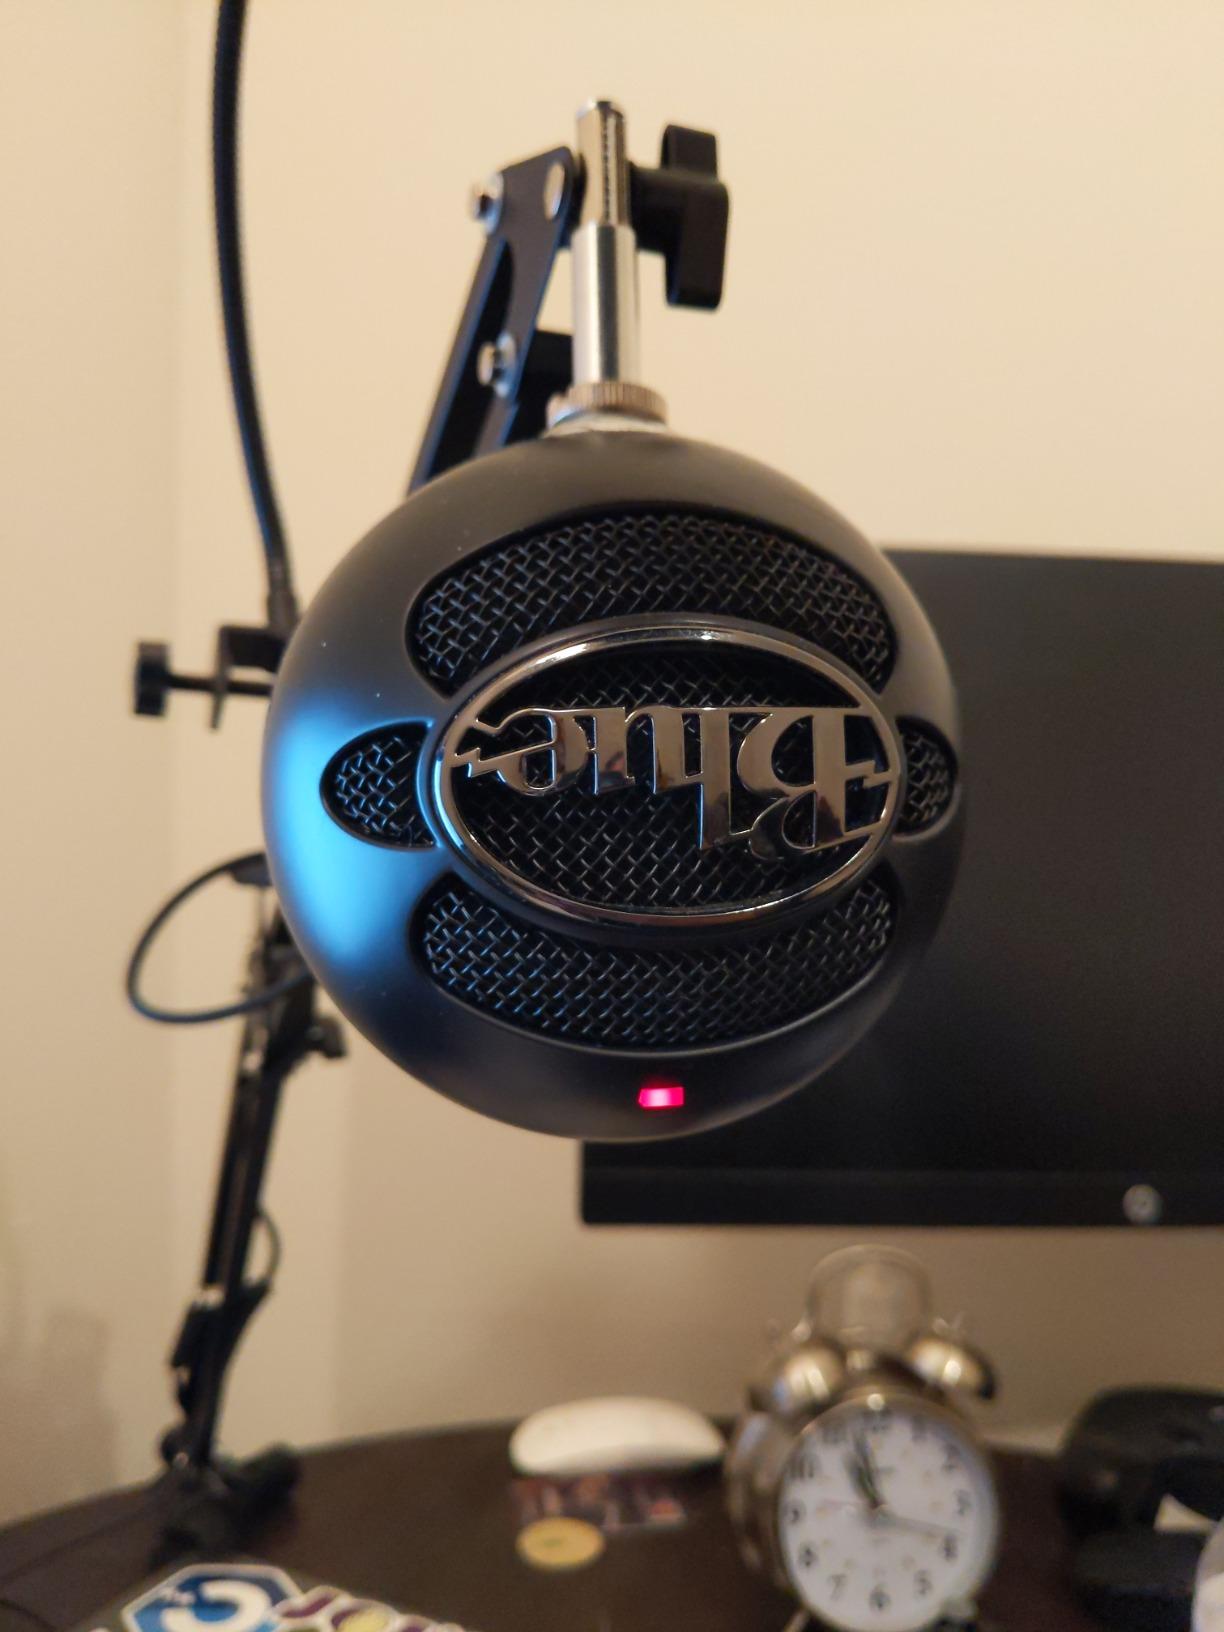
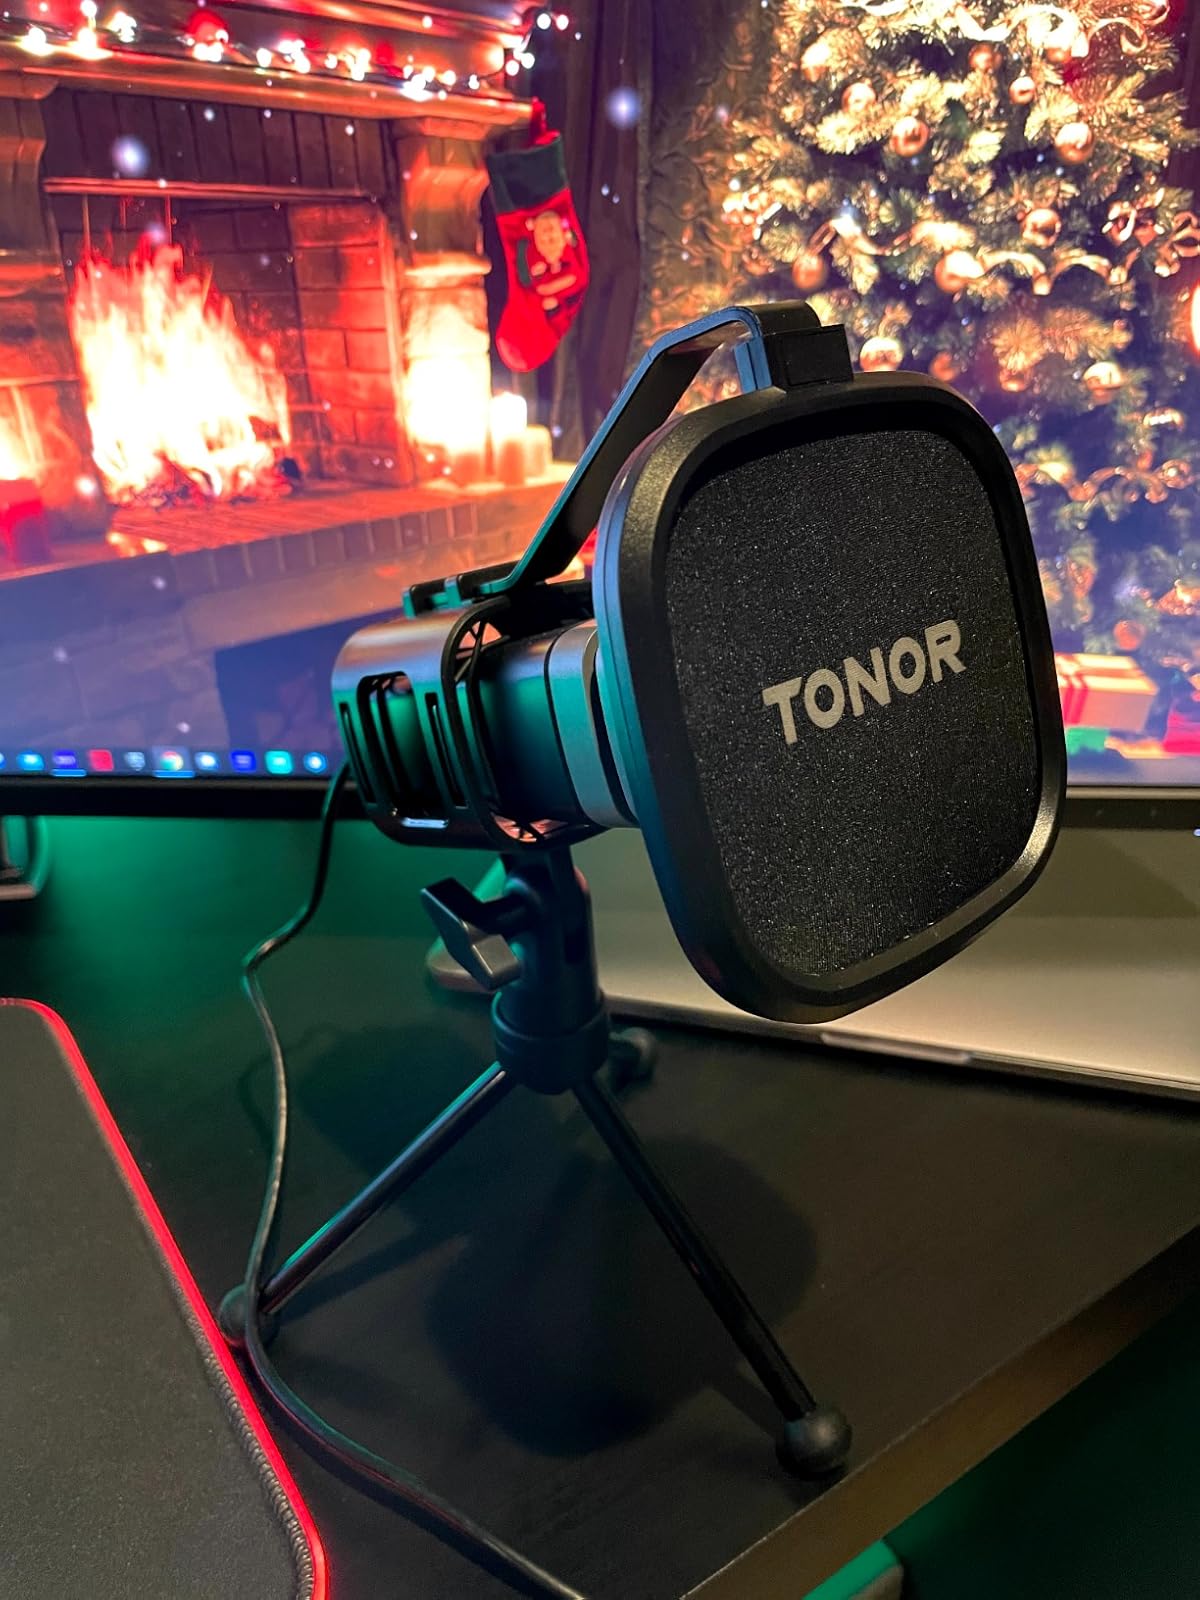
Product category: microphone
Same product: no